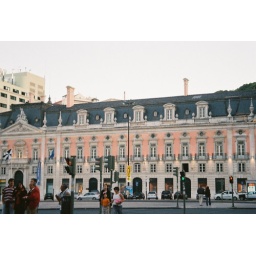
Beautiful pink building in Lisbon.